Maria Berlinska

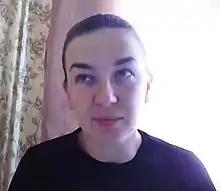
Andriana Susak-Arekhta, featured in "Invisible Battalion", co-founder of the Women's Veteran Movement, in 2021

In 2017, Berlinska organized and produced a documentary film also titled "Invisible Battalion", profiling six female soldiers who served in the war in Donbass without being recognized for it: Yuliia Paievska, a paramedic; Yulia Matvienko, called "Belka", a sniper, officially listed as a medical assistant; Olena Bilozerska, another sniper, never officially enlisted; Oksana Yakubova, suffering from post-traumatic stress disorder (PTSD); Andriana Susak, who fought to retake Schastia while wearing a balaclava to hide her gender, and was officially listed as a seamstress; and Daria Zubenko, paramedic. It was 89 minutes long, in Ukrainian and Russian with English subtitles. Berlinska did not have any film production training, so again she learned from the Internet. The executive producer was Oksana Ivantsiv, and it was directed by Iryna Tsilyk, Svitlana Lischynska and Alina Gorlova. Each of the directors directed two of the soldiers' stories. The directors worked unpaid. Lischynska directed the two stories about the snipers, which were filmed at the front.